X-15 Flight 188

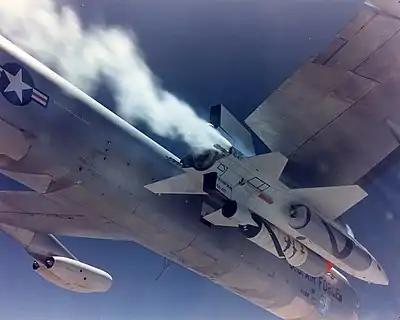
North American X-15A-2 with external tanks on "Balls 8" on October 3, 1967

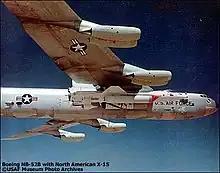
North American X-15A-2 on "Balls 8" on October 3, 1967

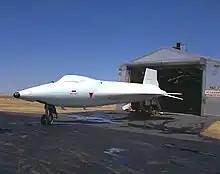
North American X-15A-2 just after white sealer painting on June 26, 1967

The North American X-15's Flight 188 on October 3, 1967, was a record-setting flight. William J. Knight took the X-15A-2 hypersonic rocket-powered aircraft to over Mud Lake, Nevada when Flight 188 reached a record-setting top speed of , Mach 6.70.